Cacalia

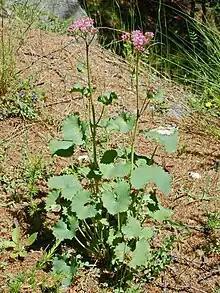
"Adenostyles alpina" (formerly "Cacalia alpina")

The genus Cacalia L. is a "nomen rejiciendum" (rejected name) under the International Code of Nomenclature for algae, fungi, and plants. The type species "C. alpina" L. has been transferred to "Adenostyles alpina" (L.) Bluff & Fingerh., and the former species of "Cacalia" now reside in a few different genera.